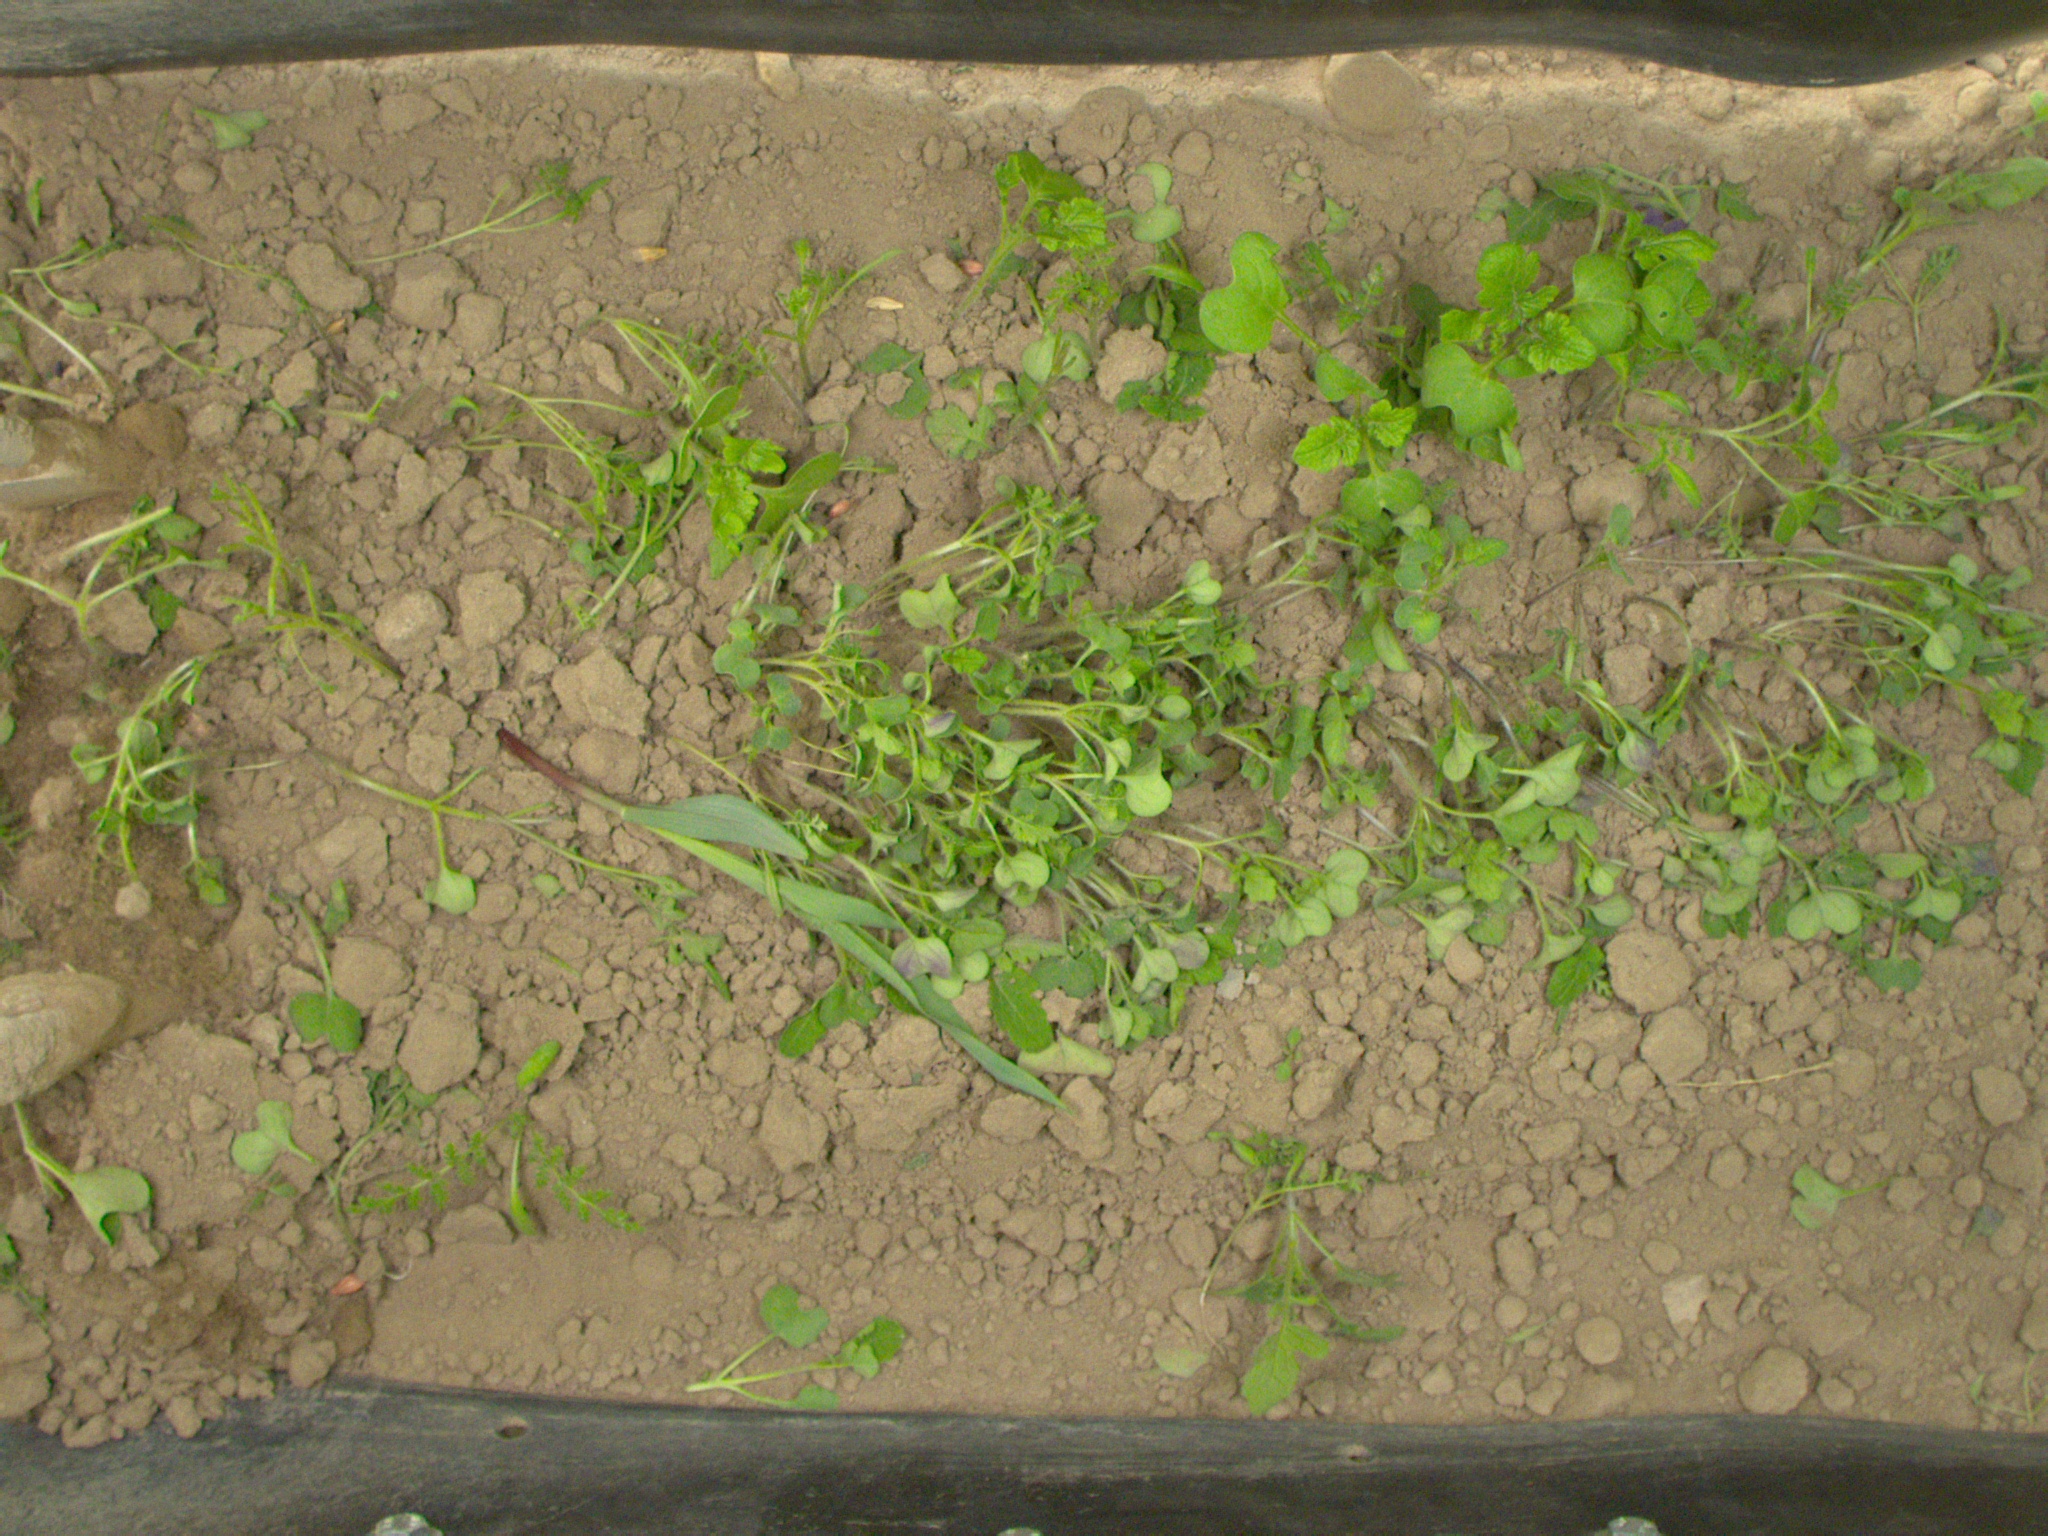
Crop: maize
Objects: maize, stem_maize